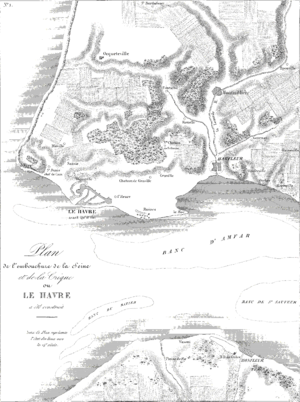
Estuaire de la Seine au début du XVIe siècle, avant la fondation du Havre.
Aujourd'hui l'histoire contemporaine de la ville du Havre est connue, notamment grâce au classement au patrimoine mondial de l'UNESCO du centre-ville, reconstruit après avoir été réduit en un tas de gravas la nuit du 5 septembre 1944.
Le Havre est une commune française du Nord-Ouest de la France située dans le département de la Seine-Maritime en région Normandie, située sur la rive droite de l'estuaire de la Seine. Son port est le deuxième de France après celui de Marseille pour le trafic total et le premier port français pour les conteneurs.